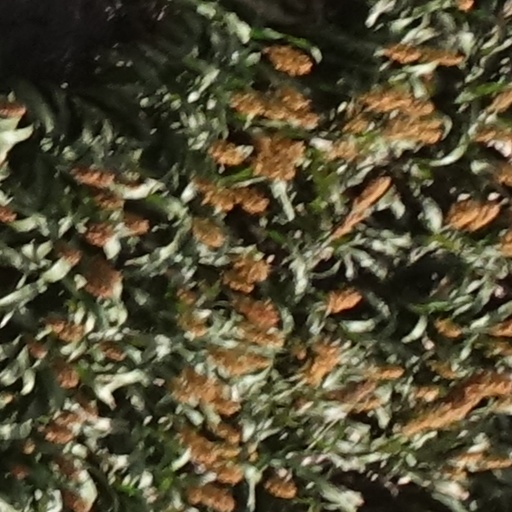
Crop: sorghum